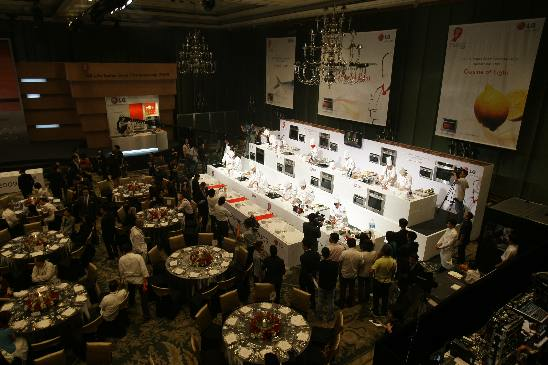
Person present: Yes